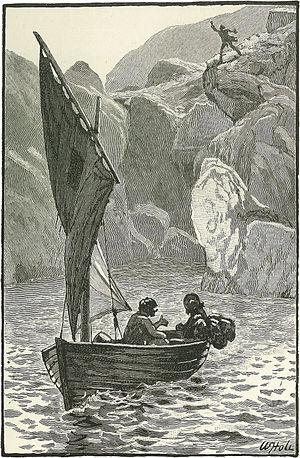
""Je continuais mes appels et mes signaux"" (chapitre XIV, «